Dolwyddelan

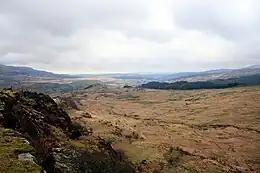
Crimea Pass looking toward Dolwyddelan

The parish church was built in , likely by Maredudd ab Ieuan, and was originally a single-cell building. A south chapel was added in the sixteenth century by Robert Wynn of Plas Mawr, Conwy, and a north porch shortly before 1850 by Baron Willoughby de Eresby, who also paid to have the church re-roofed. It is a grade I listed building.